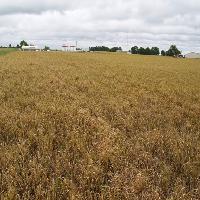
Weather: cloudy or overcast